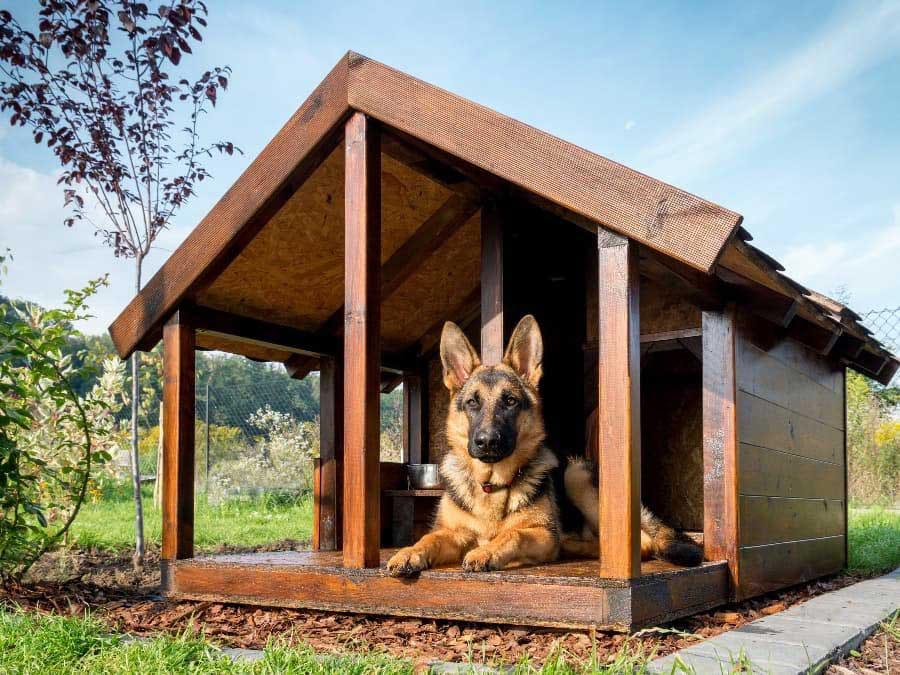
Mnyama aina ya mbwa mwenzake nzuri na kupendeza. Akiwa amelala ndani ya banda la mbao ambalo limejengwa kwa ustadi Yenye paa na mteremko Na uwazi mbele kwa hewa safi, Banda hili limewekwa nje juu ya nyasi karibu na mtu na uzito mdogo wa awaya mayai Muonekano huu unaonesha mazingira rafiki kwa wanyama Ambapo mbwaanapata makazi salama kivuli na nafasi ya kupumzika vizuri.